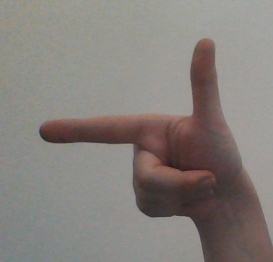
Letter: yaa